Confederation of Unions for Professionals

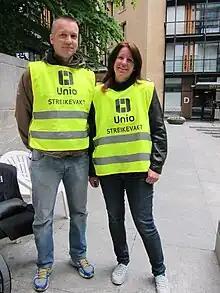
Two representatives of the Norwegian labor organisation UNIO

The Confederation of Unions for Professionals (Unio) is a national trade union centre in Norway.